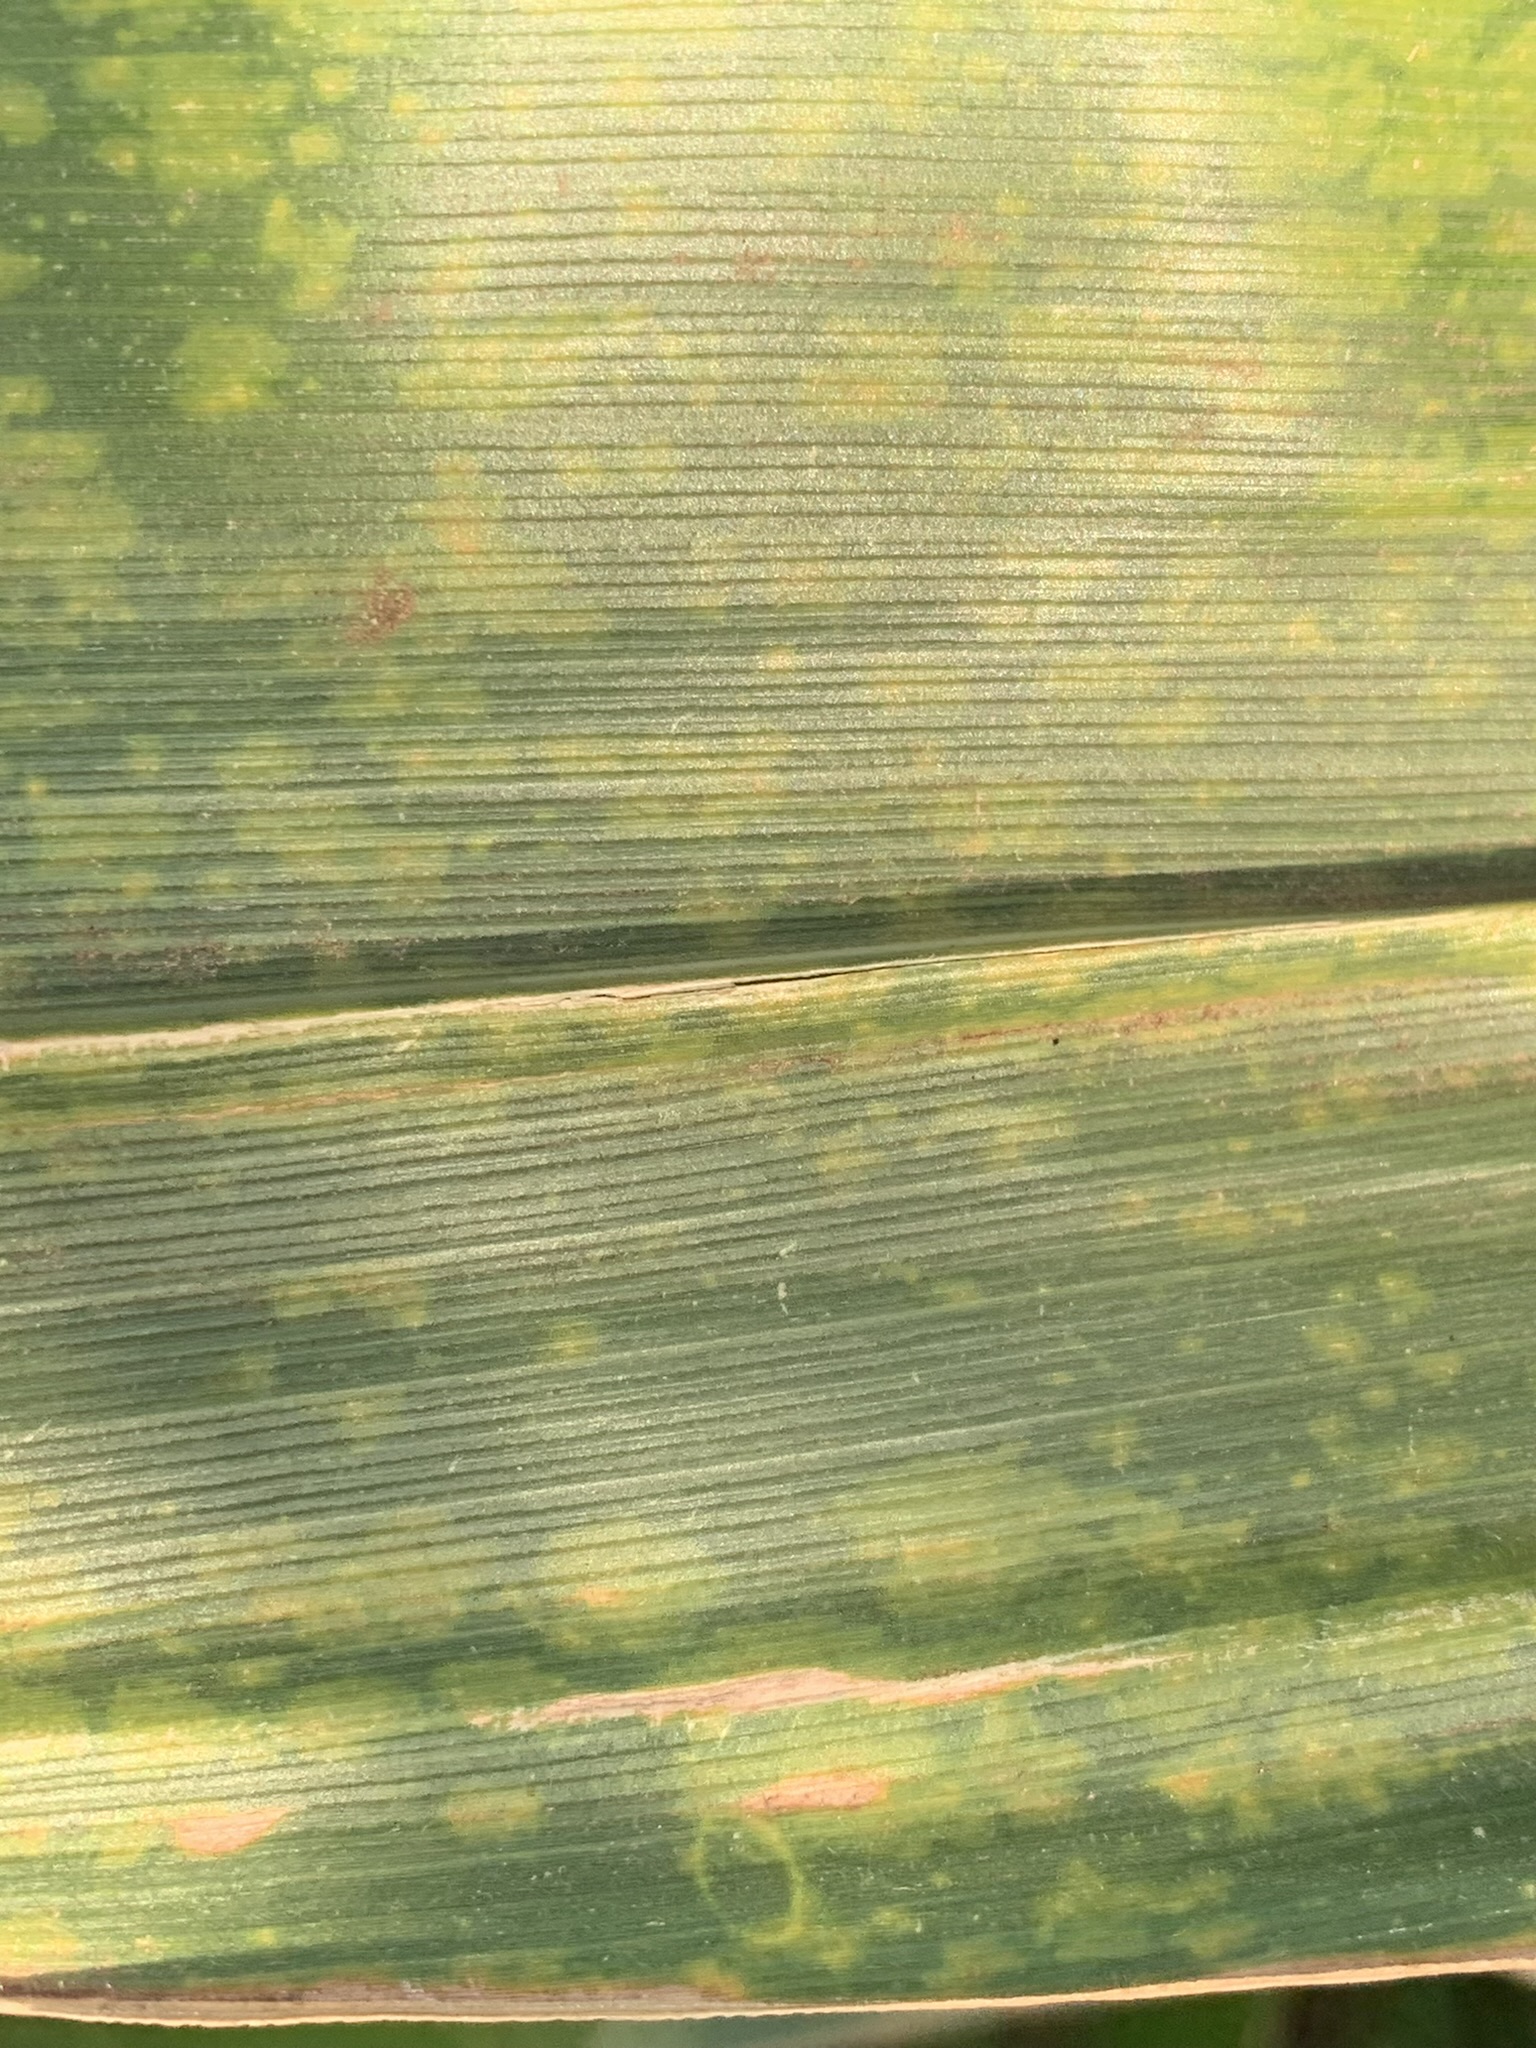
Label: MLN